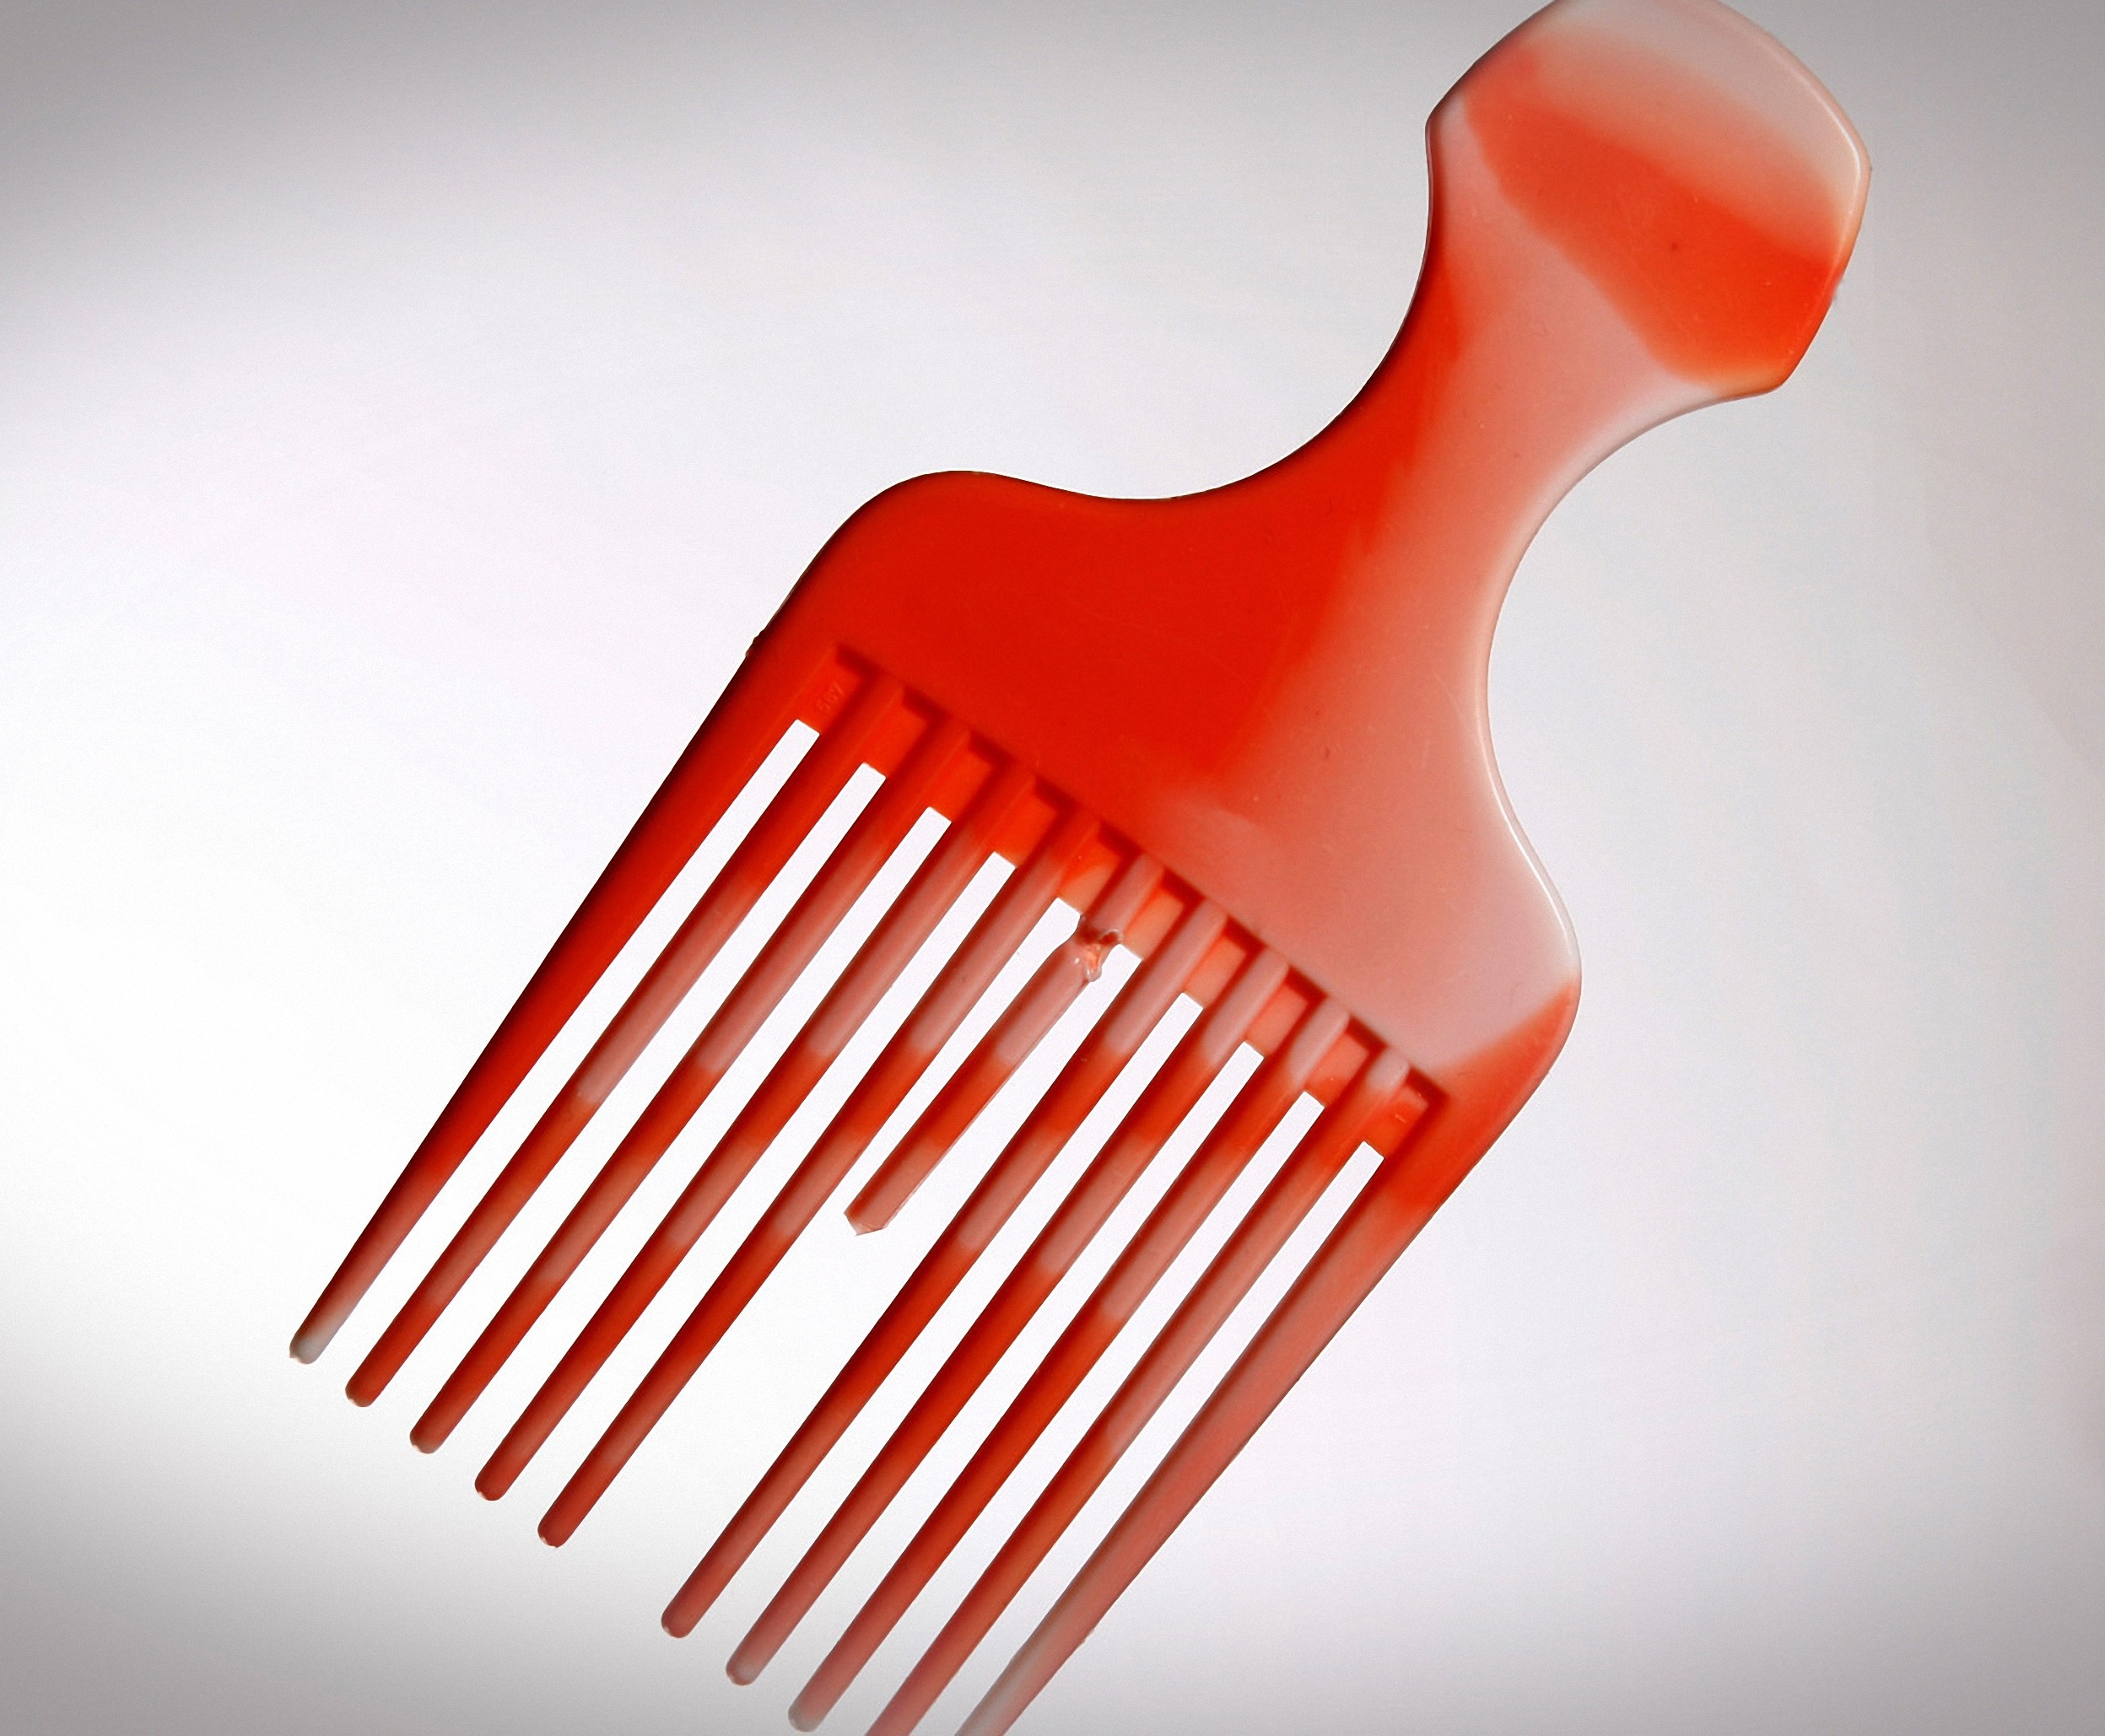
white, tool, red, broken, product, grey, illustration, down, failure, comb, dental fail, canceled, hair accessory